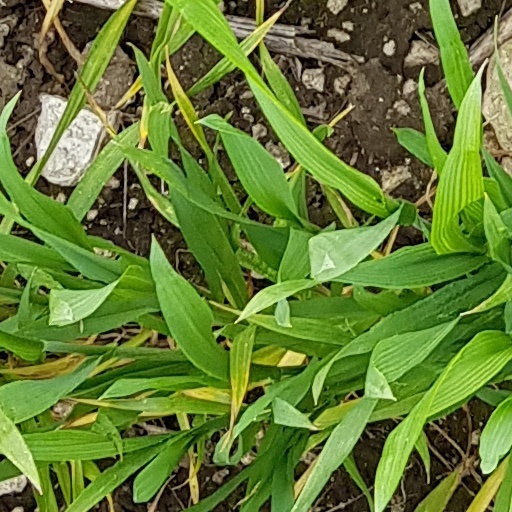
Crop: wheat